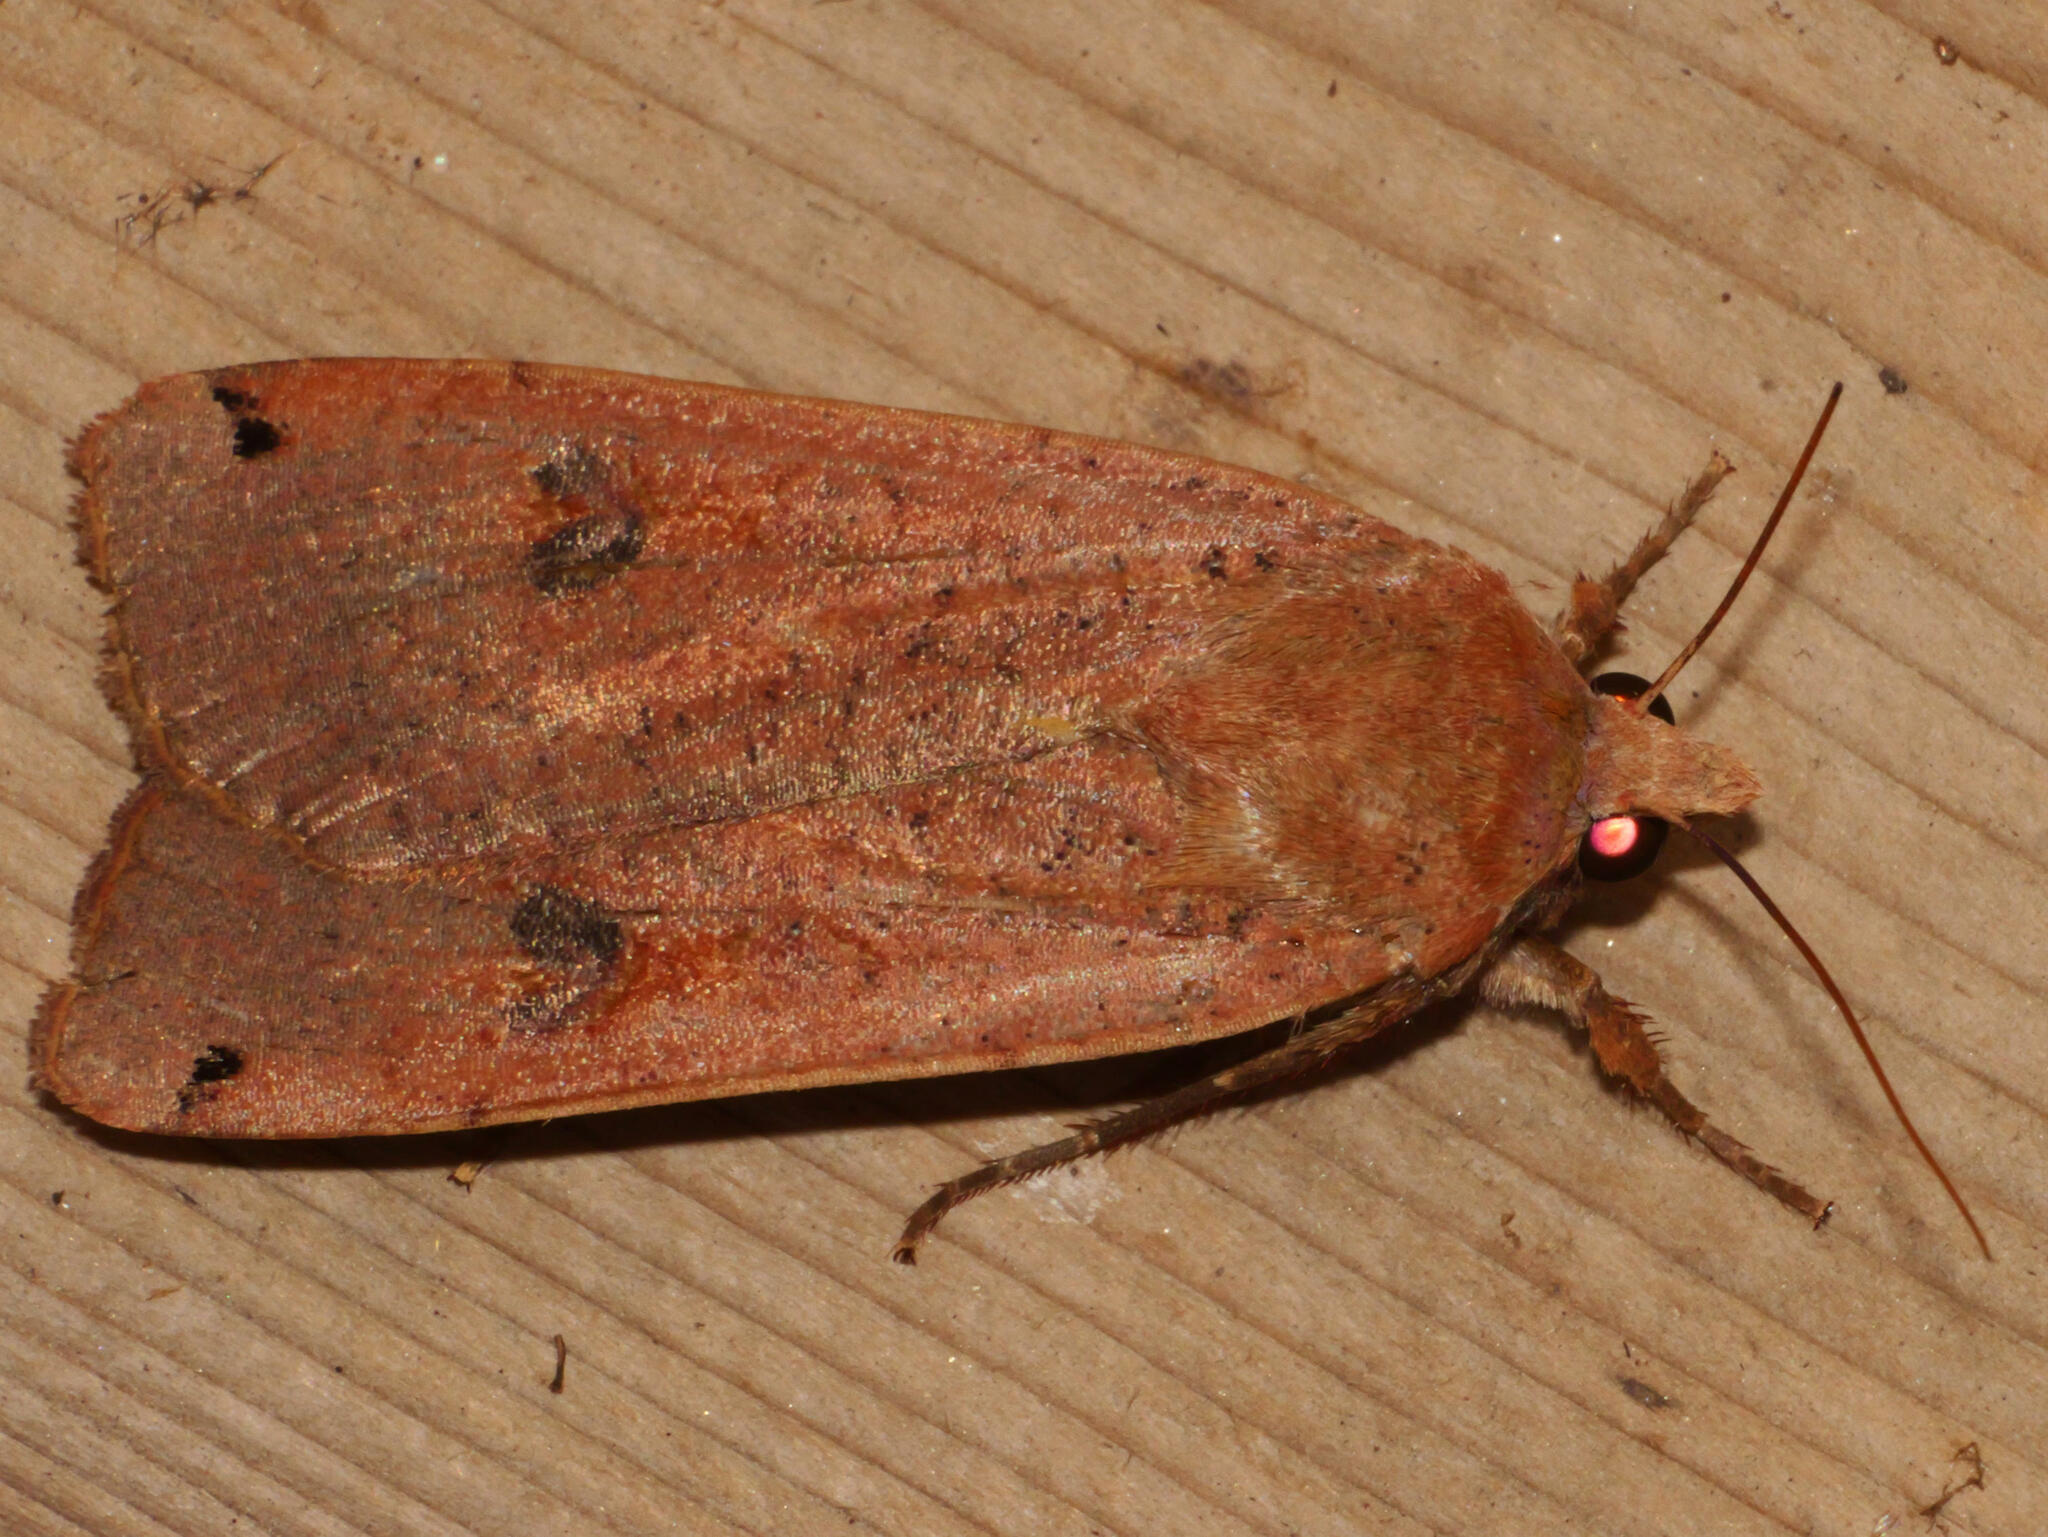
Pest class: cutworms